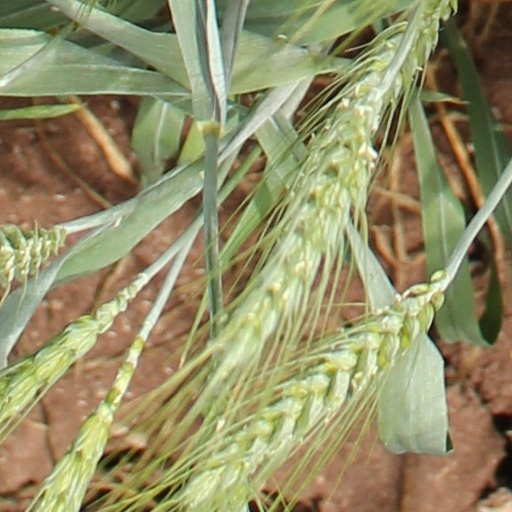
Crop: wheat